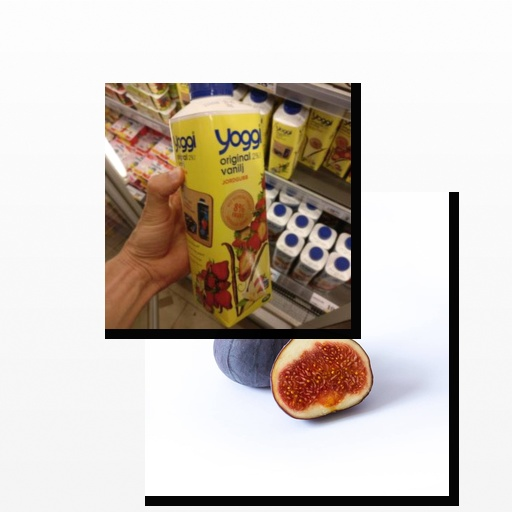
Food items: fig, strawberry_yogurt